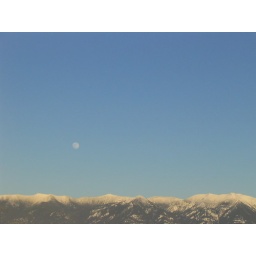
moon over swan mountains